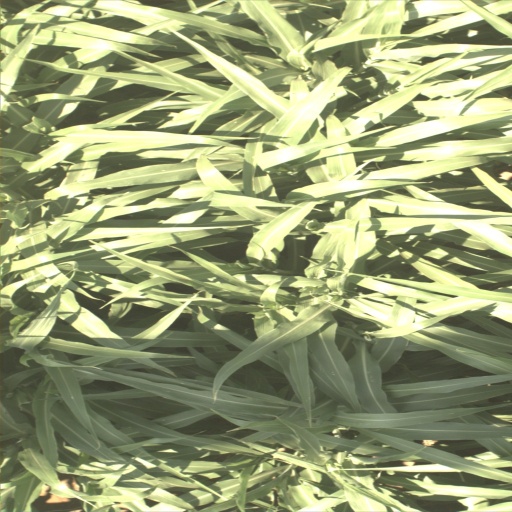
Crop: sorghum